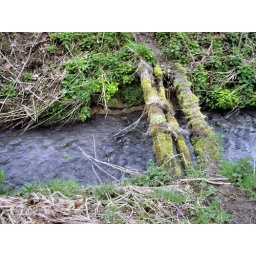
Running water under some kind of makeshift bridge